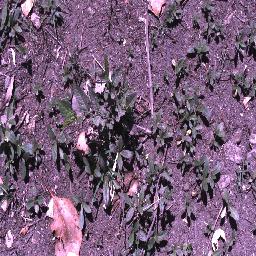
Label: negative